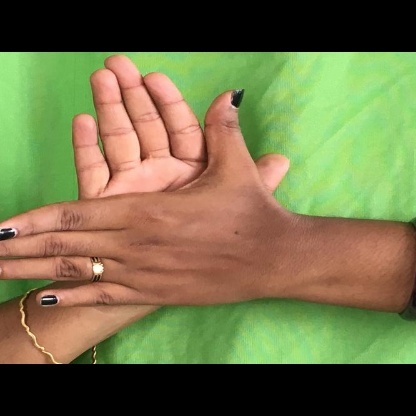
Mudra: Chakra